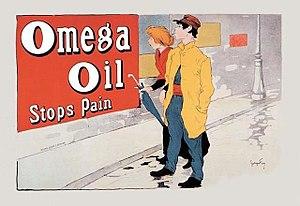
Cadum est une marque de savon française, créée en 1907 et propriété de la société L'Oréal.